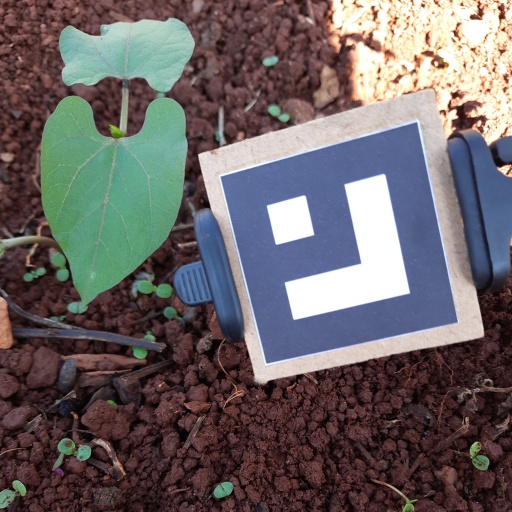
Observations: flat surface, no eating holes, under shade